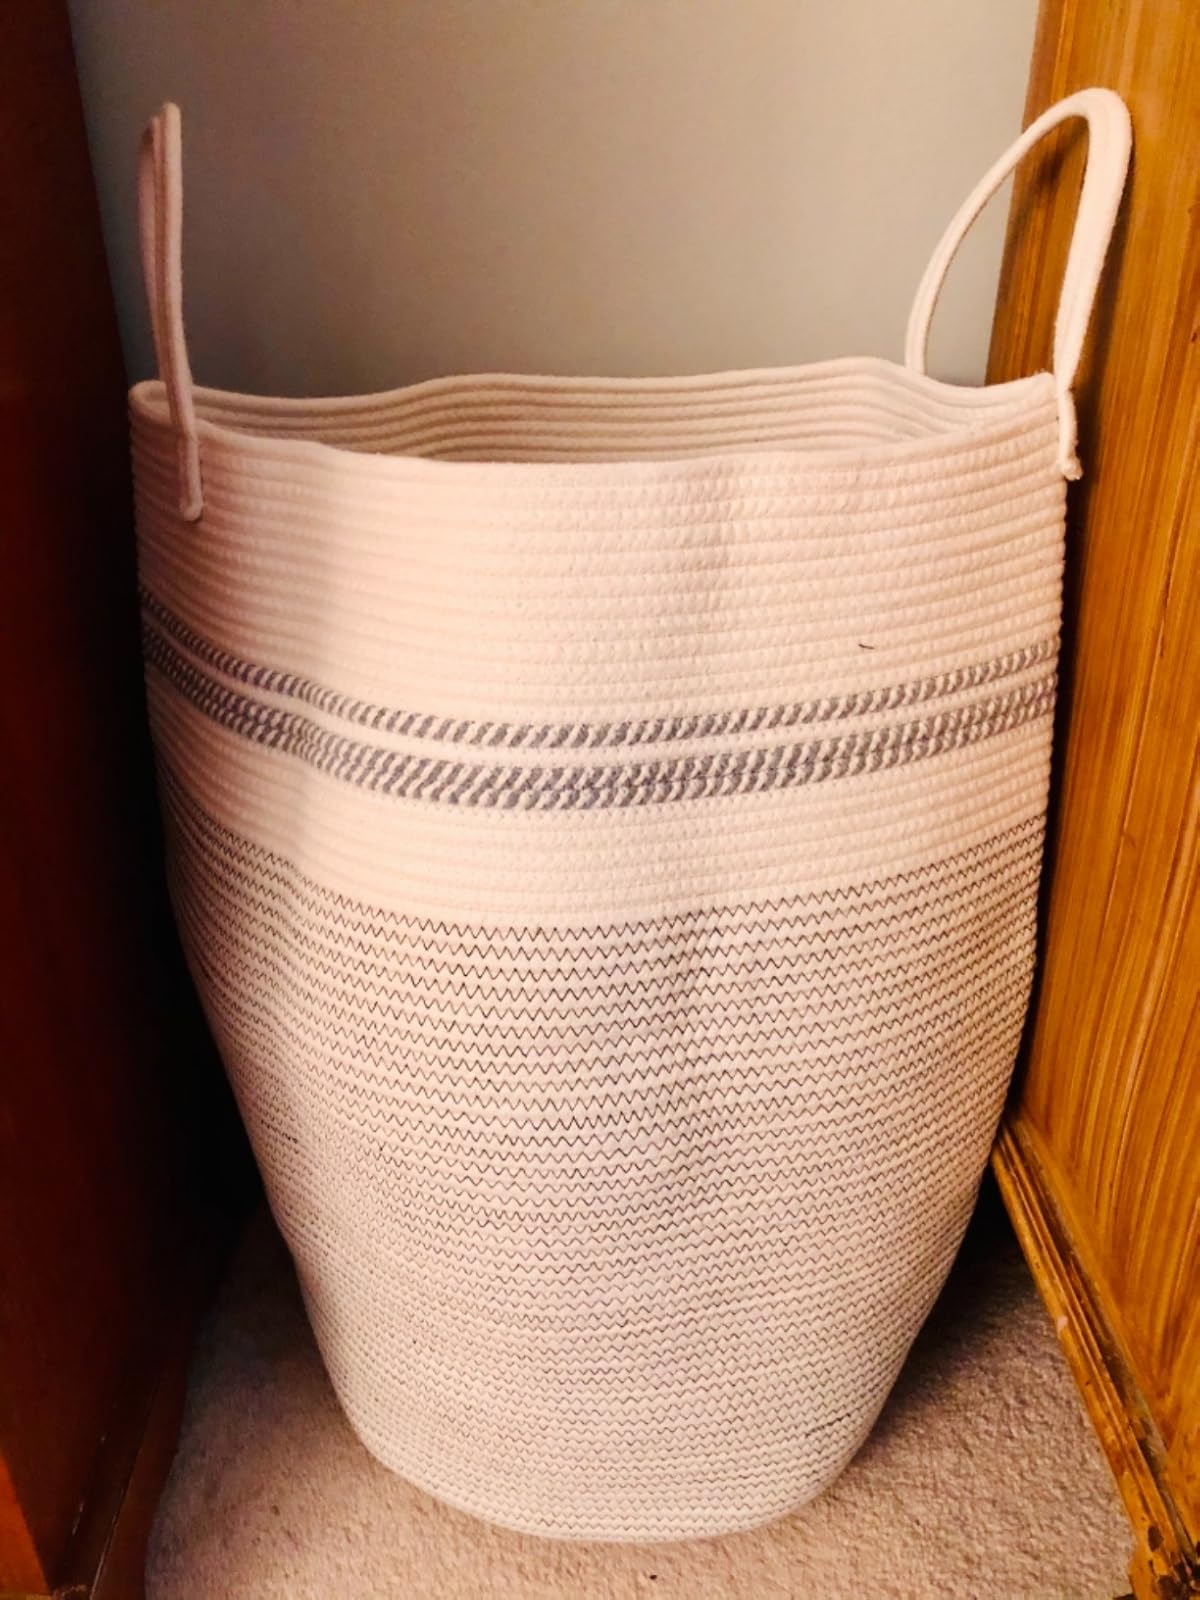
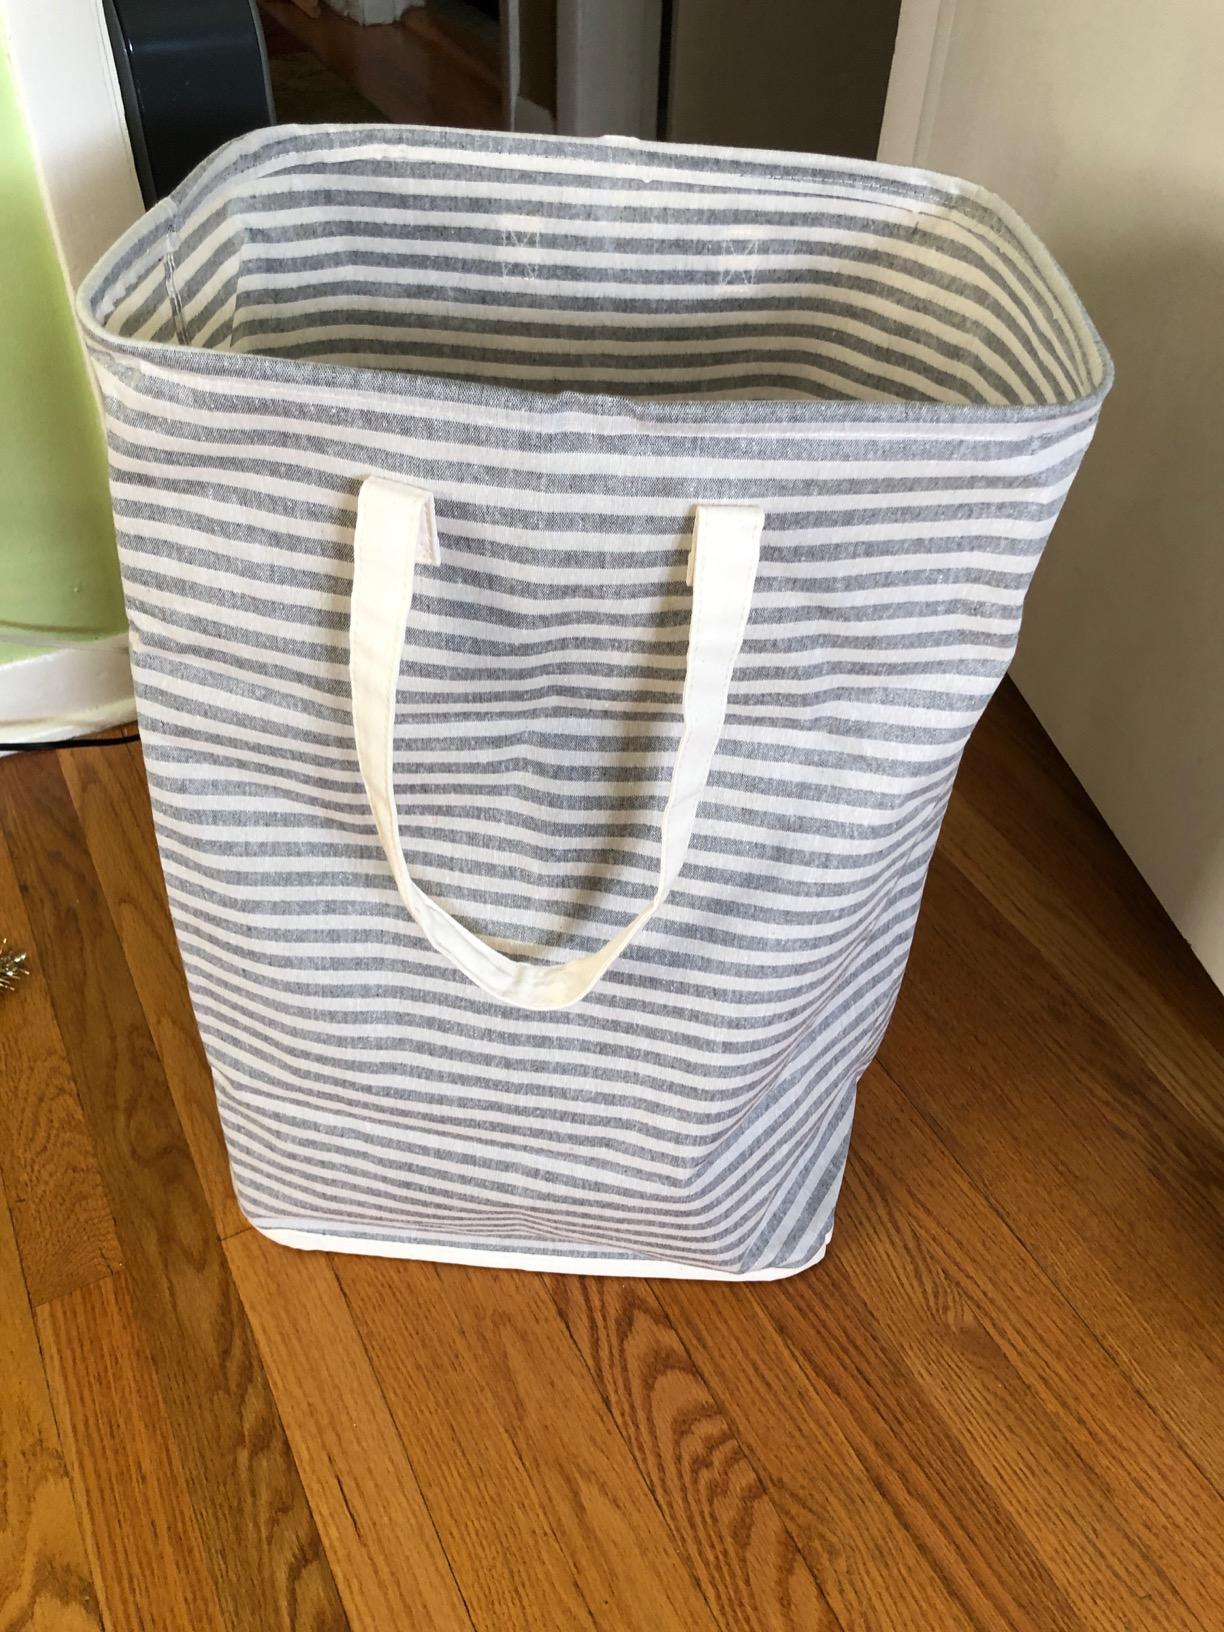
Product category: items_hamper
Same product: no